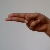
The image shows a hand gesture representing the letter 'H' in Indian Sign Language.